Steven Müller

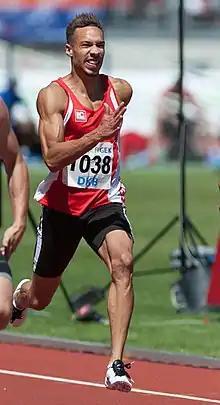
Steven Müller in 2015

Steven Müller (born 15 September 1990) is a German track and field athlete. He competed in the men's 200 metres event at the 2019 World Athletics Championships.